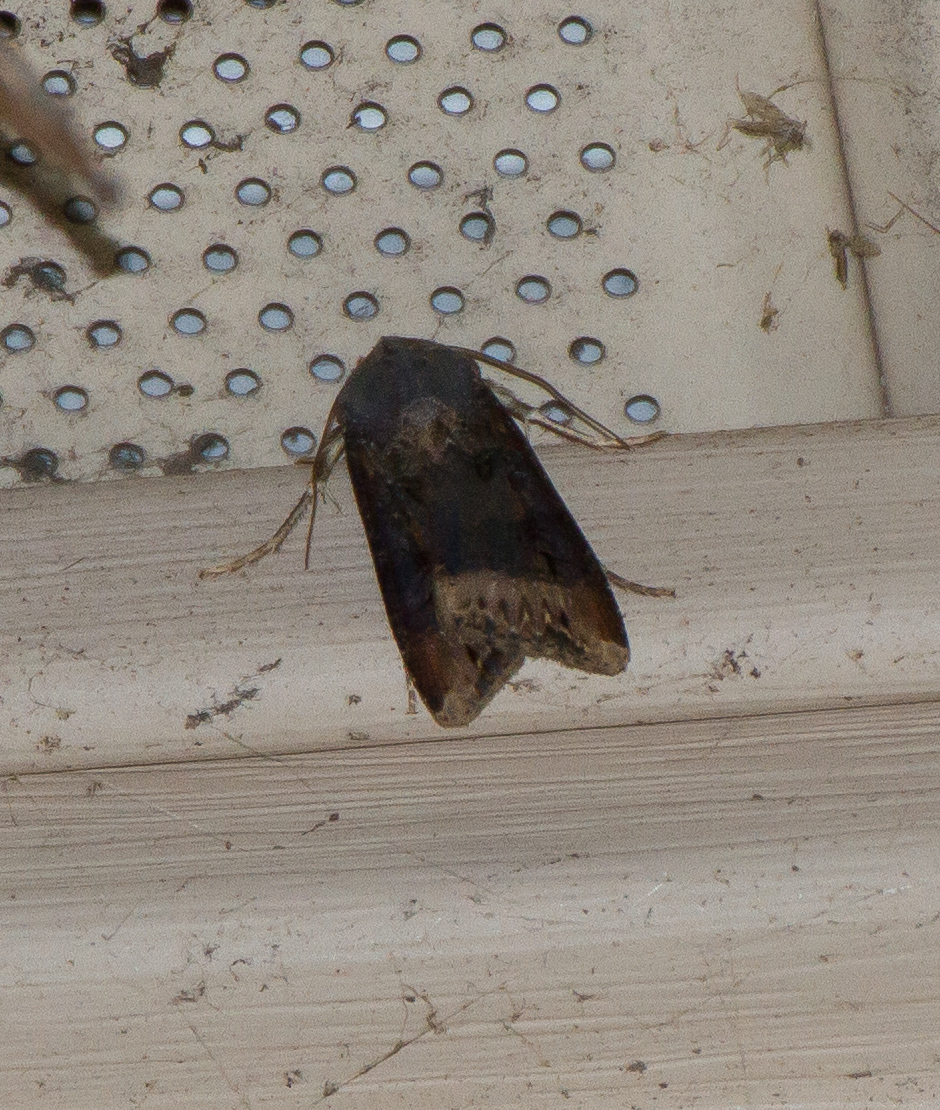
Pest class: cutworms